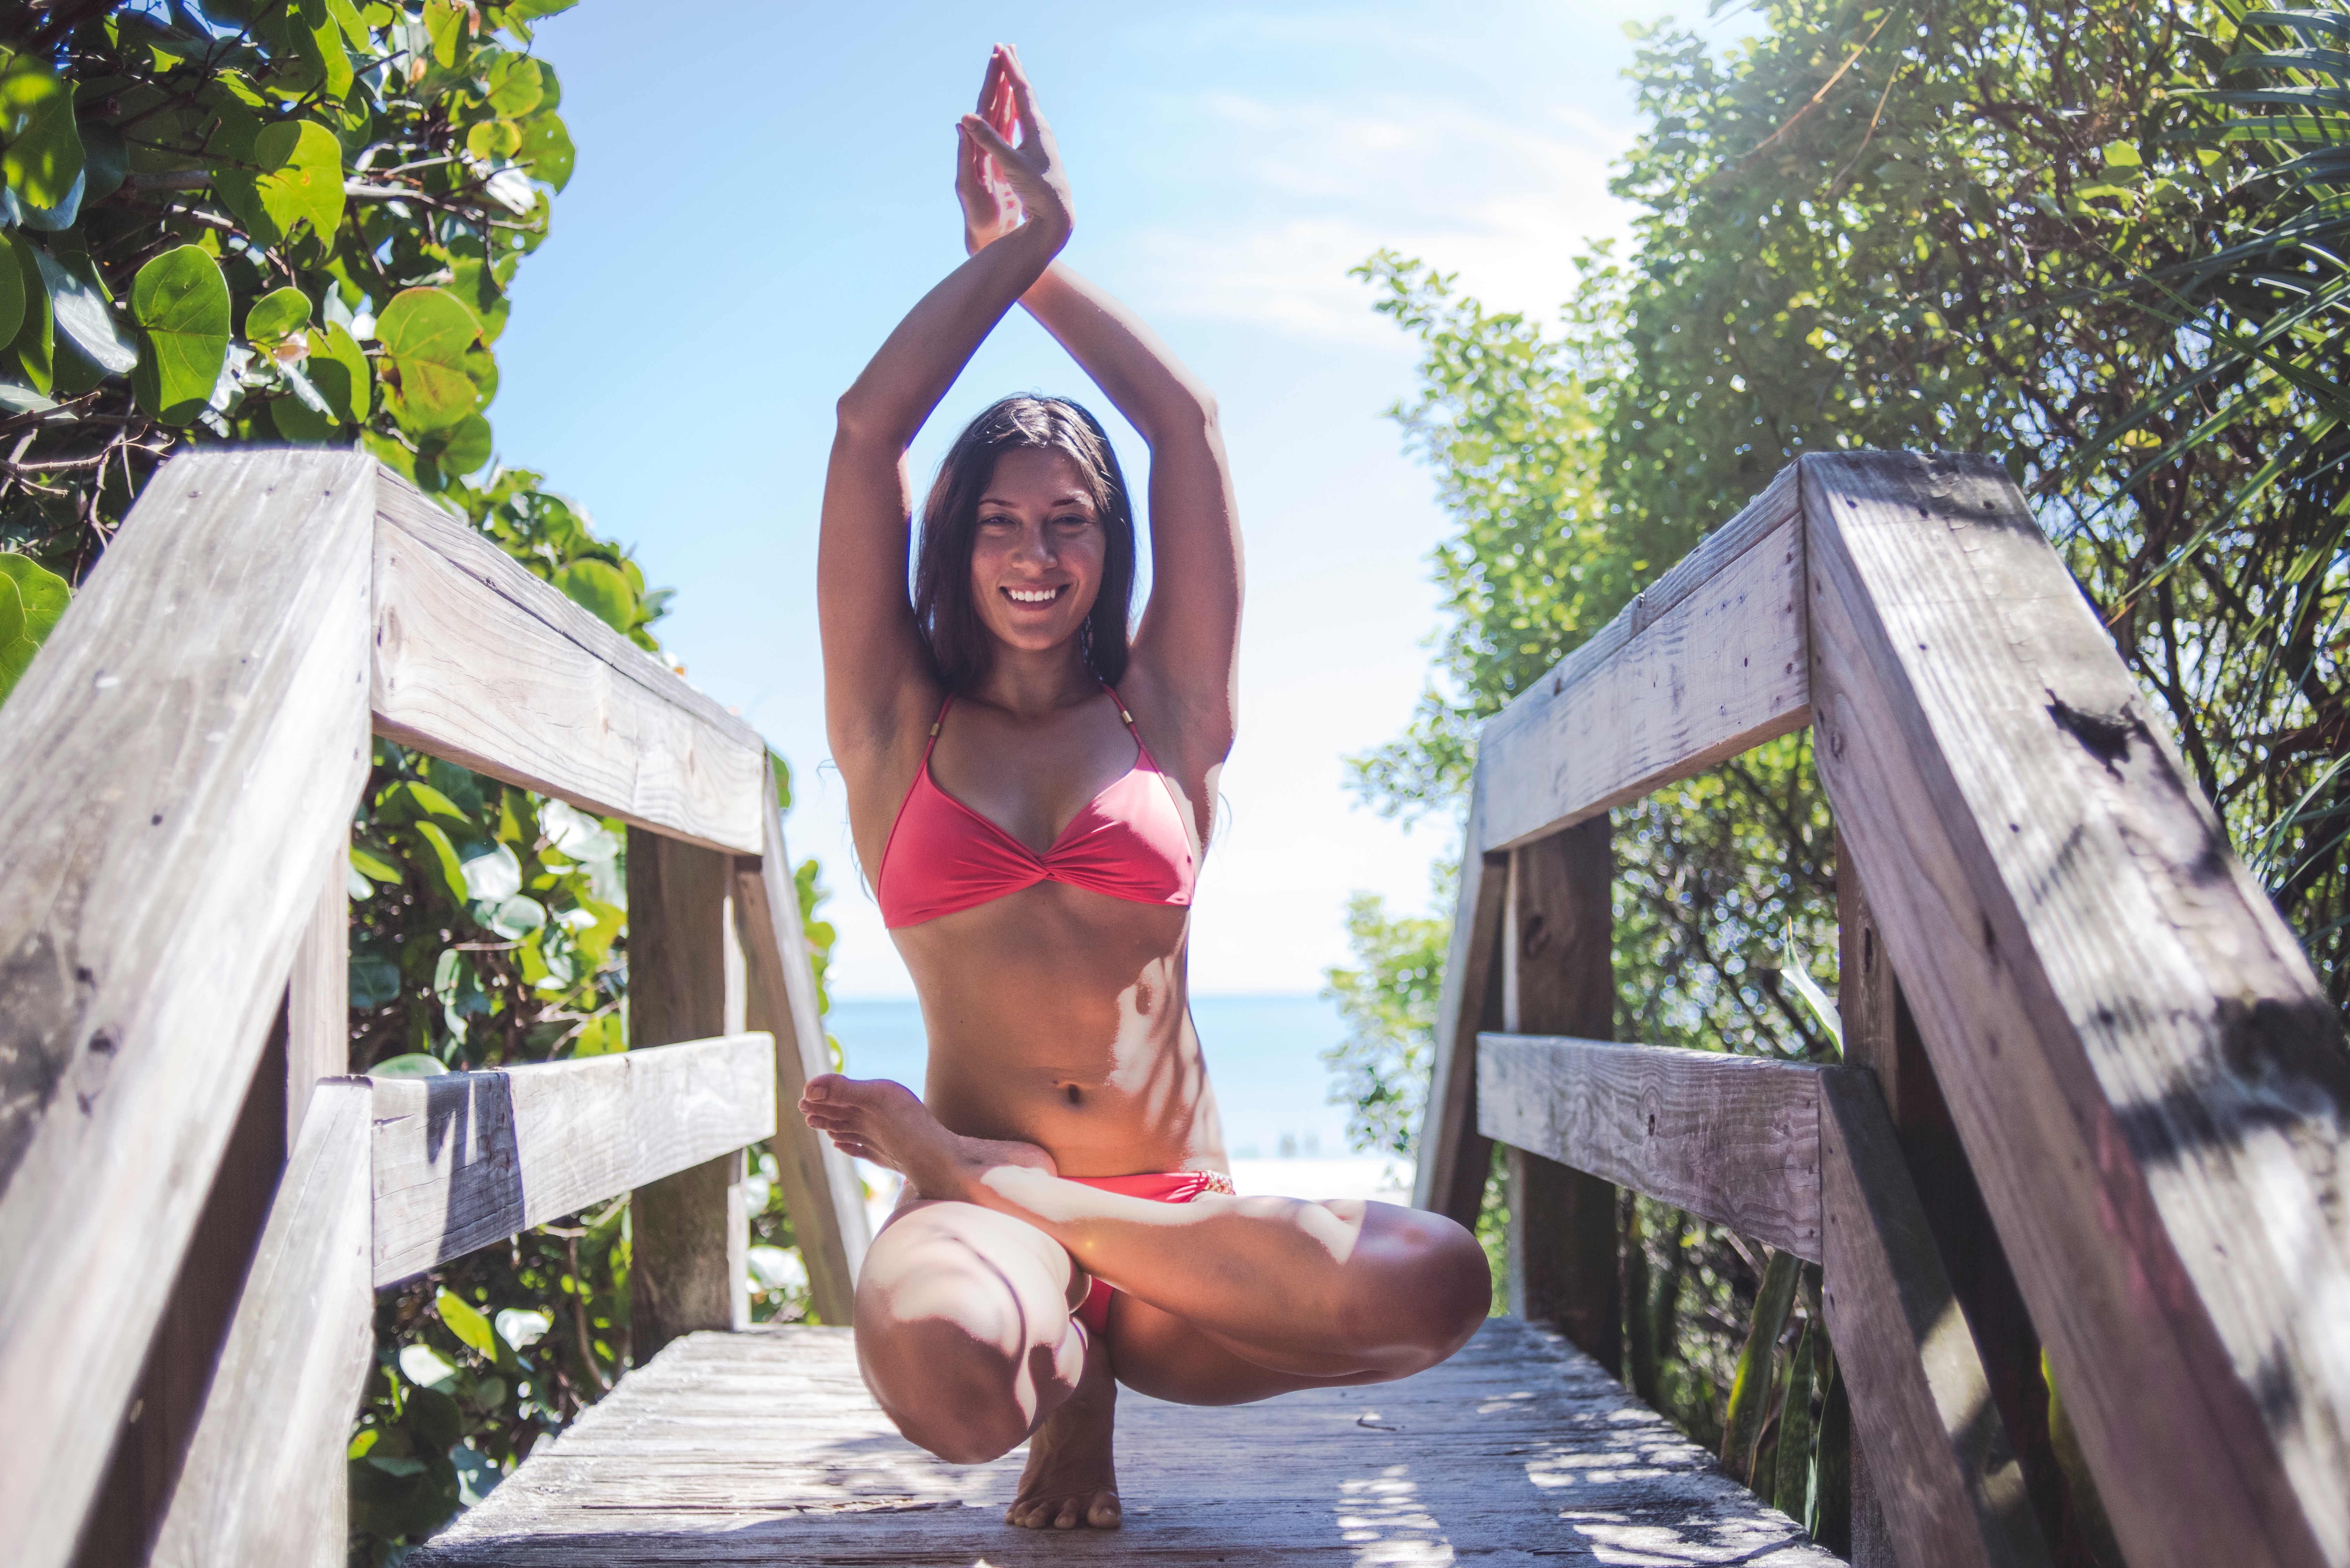
vacation, physical fitness